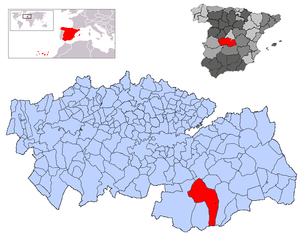
Consuegra est une commune d’Espagne, dans la province de Tolède, communauté autonome de Castille-La Manche.